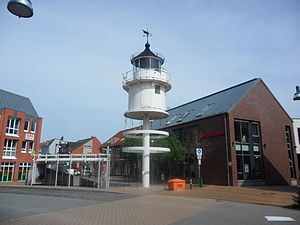
Frederiksort / Billeder
Frederiksort eller Friedrichsort er en bydel i Kiel beliggende ved indløbet til Kiel Fjord i den sydøstlige del af halvøen Jernved.